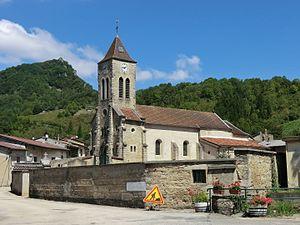
Vue de l'église de Torcieu et de son cimetière.
Torcieu est une commune française, située dans le département de l'Ain en région Auvergne-Rhône-Alpes.